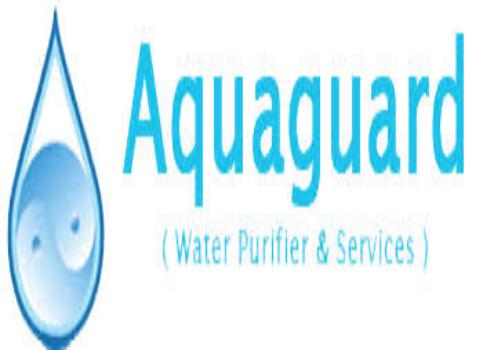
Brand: Aqua Guard
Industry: Others